Park Bo-ram

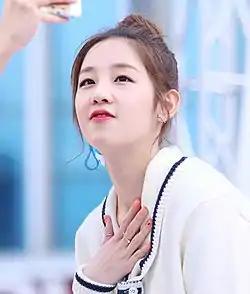
Park in 2015

Park Bo-ram (March 1, 1994 – April 11, 2024) was a South Korean singer. She took part in Mnet's "SuperStar K2" and finished in eighth place. Park made her debut with release digital single "Beautiful" featuring Zico on August 7, 2014. That year, she won Artist of the Year for August at the Gaon Chart K-Pop Awards and was nominated for Best New Artist at the Mnet Asian Music Awards, Golden Disc Awards, and Melon Music Awards. She died at age 30 from acute alcohol poisoning after collapsing at her friend's home.